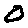
Label: 0